Riccione

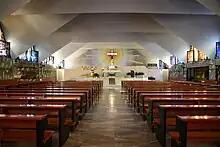
The new church of San Martino, August 2015

Outside the city, San Lorenzo in Strada was heavily fortified by General Richard Heidrich's 1st Parachute Division, who barricaded themselves in the church with instructions to fight until the end. On 3 September, the 1st Parachute Division engaged the Canadians, who had then reached Abyssinia, during their retreat to San Lorenzo. The battle in San Lorenzo, which included sword-fighting in the church, claimed 31 soldiers and 124 wounded or missing, with the Canadians reduced to 18 men before they reorganised on 6 September. A second attack on the night of 12–13 September, supported by the 3rd Greek Battalion and the 20th New Zealand Armoured Regiment, claimed the church after four and a half hours. The church was destroyed. On 13–14 September, a further notable engagement took place in the agricultural hamlets of Monaldini and Monticelli, southwest of San Lorenzo in Strada; the engagement killed almost 100 troops of the 3rd Greek Mountain Brigade. Riccione was liberated on 20 September, a day before Rimini.